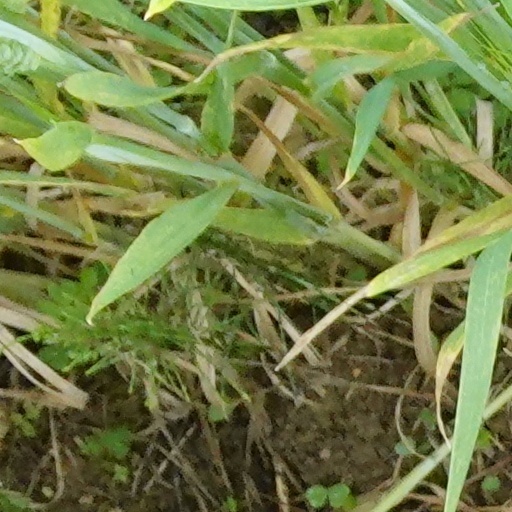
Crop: wheat